Edhathuru

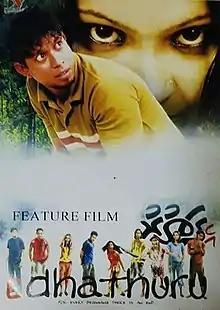
Official film poster

Edhathuru is a 2004 Maldivian horror film directed by Yoosuf Shafeeu. Produced by Mohamed Abdulla under Mai Dream Entertainments, the film stars Mohamed Shavin, Sheereen Abdul Wahid, Ali Ahmed, Lufshan Shakeeb, Fathmath Neelam, Nadhiya Hassan, Ibrahim Sobah and Yoosuf Solih in pivotal roles.